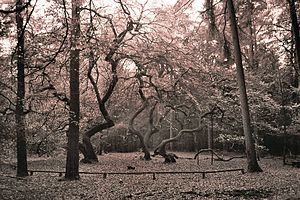
Naturparker i Tyskland / Naturparker
Naturparker i Tyskland er en liste over de 104 naturparker der er er oprettet i henhold til § 27 i Bundesnaturschutzgesetz. De omfatter omkring 25% af Tysklands areal.